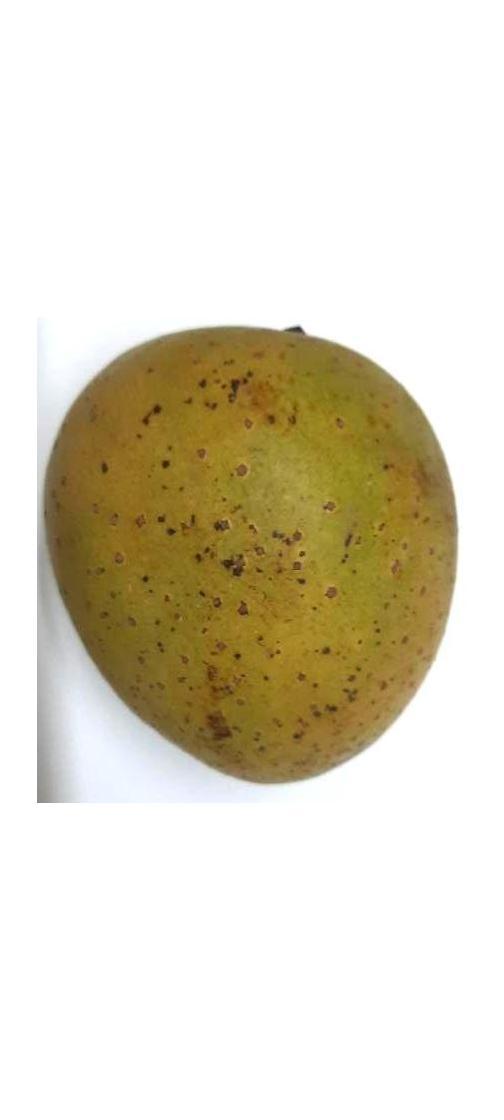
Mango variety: Gourmoti